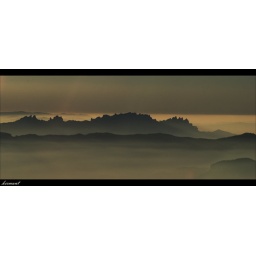
castle in the sky